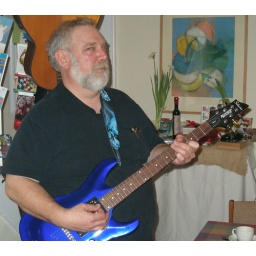
Holiday greetings from my left coast brother :) he got this guitar for his birthday back in March.